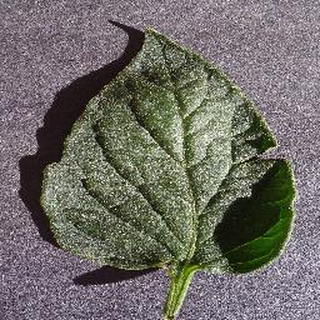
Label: healthy_tomato